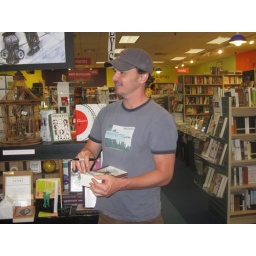
Dave Eggers stops by and signs copies of his books